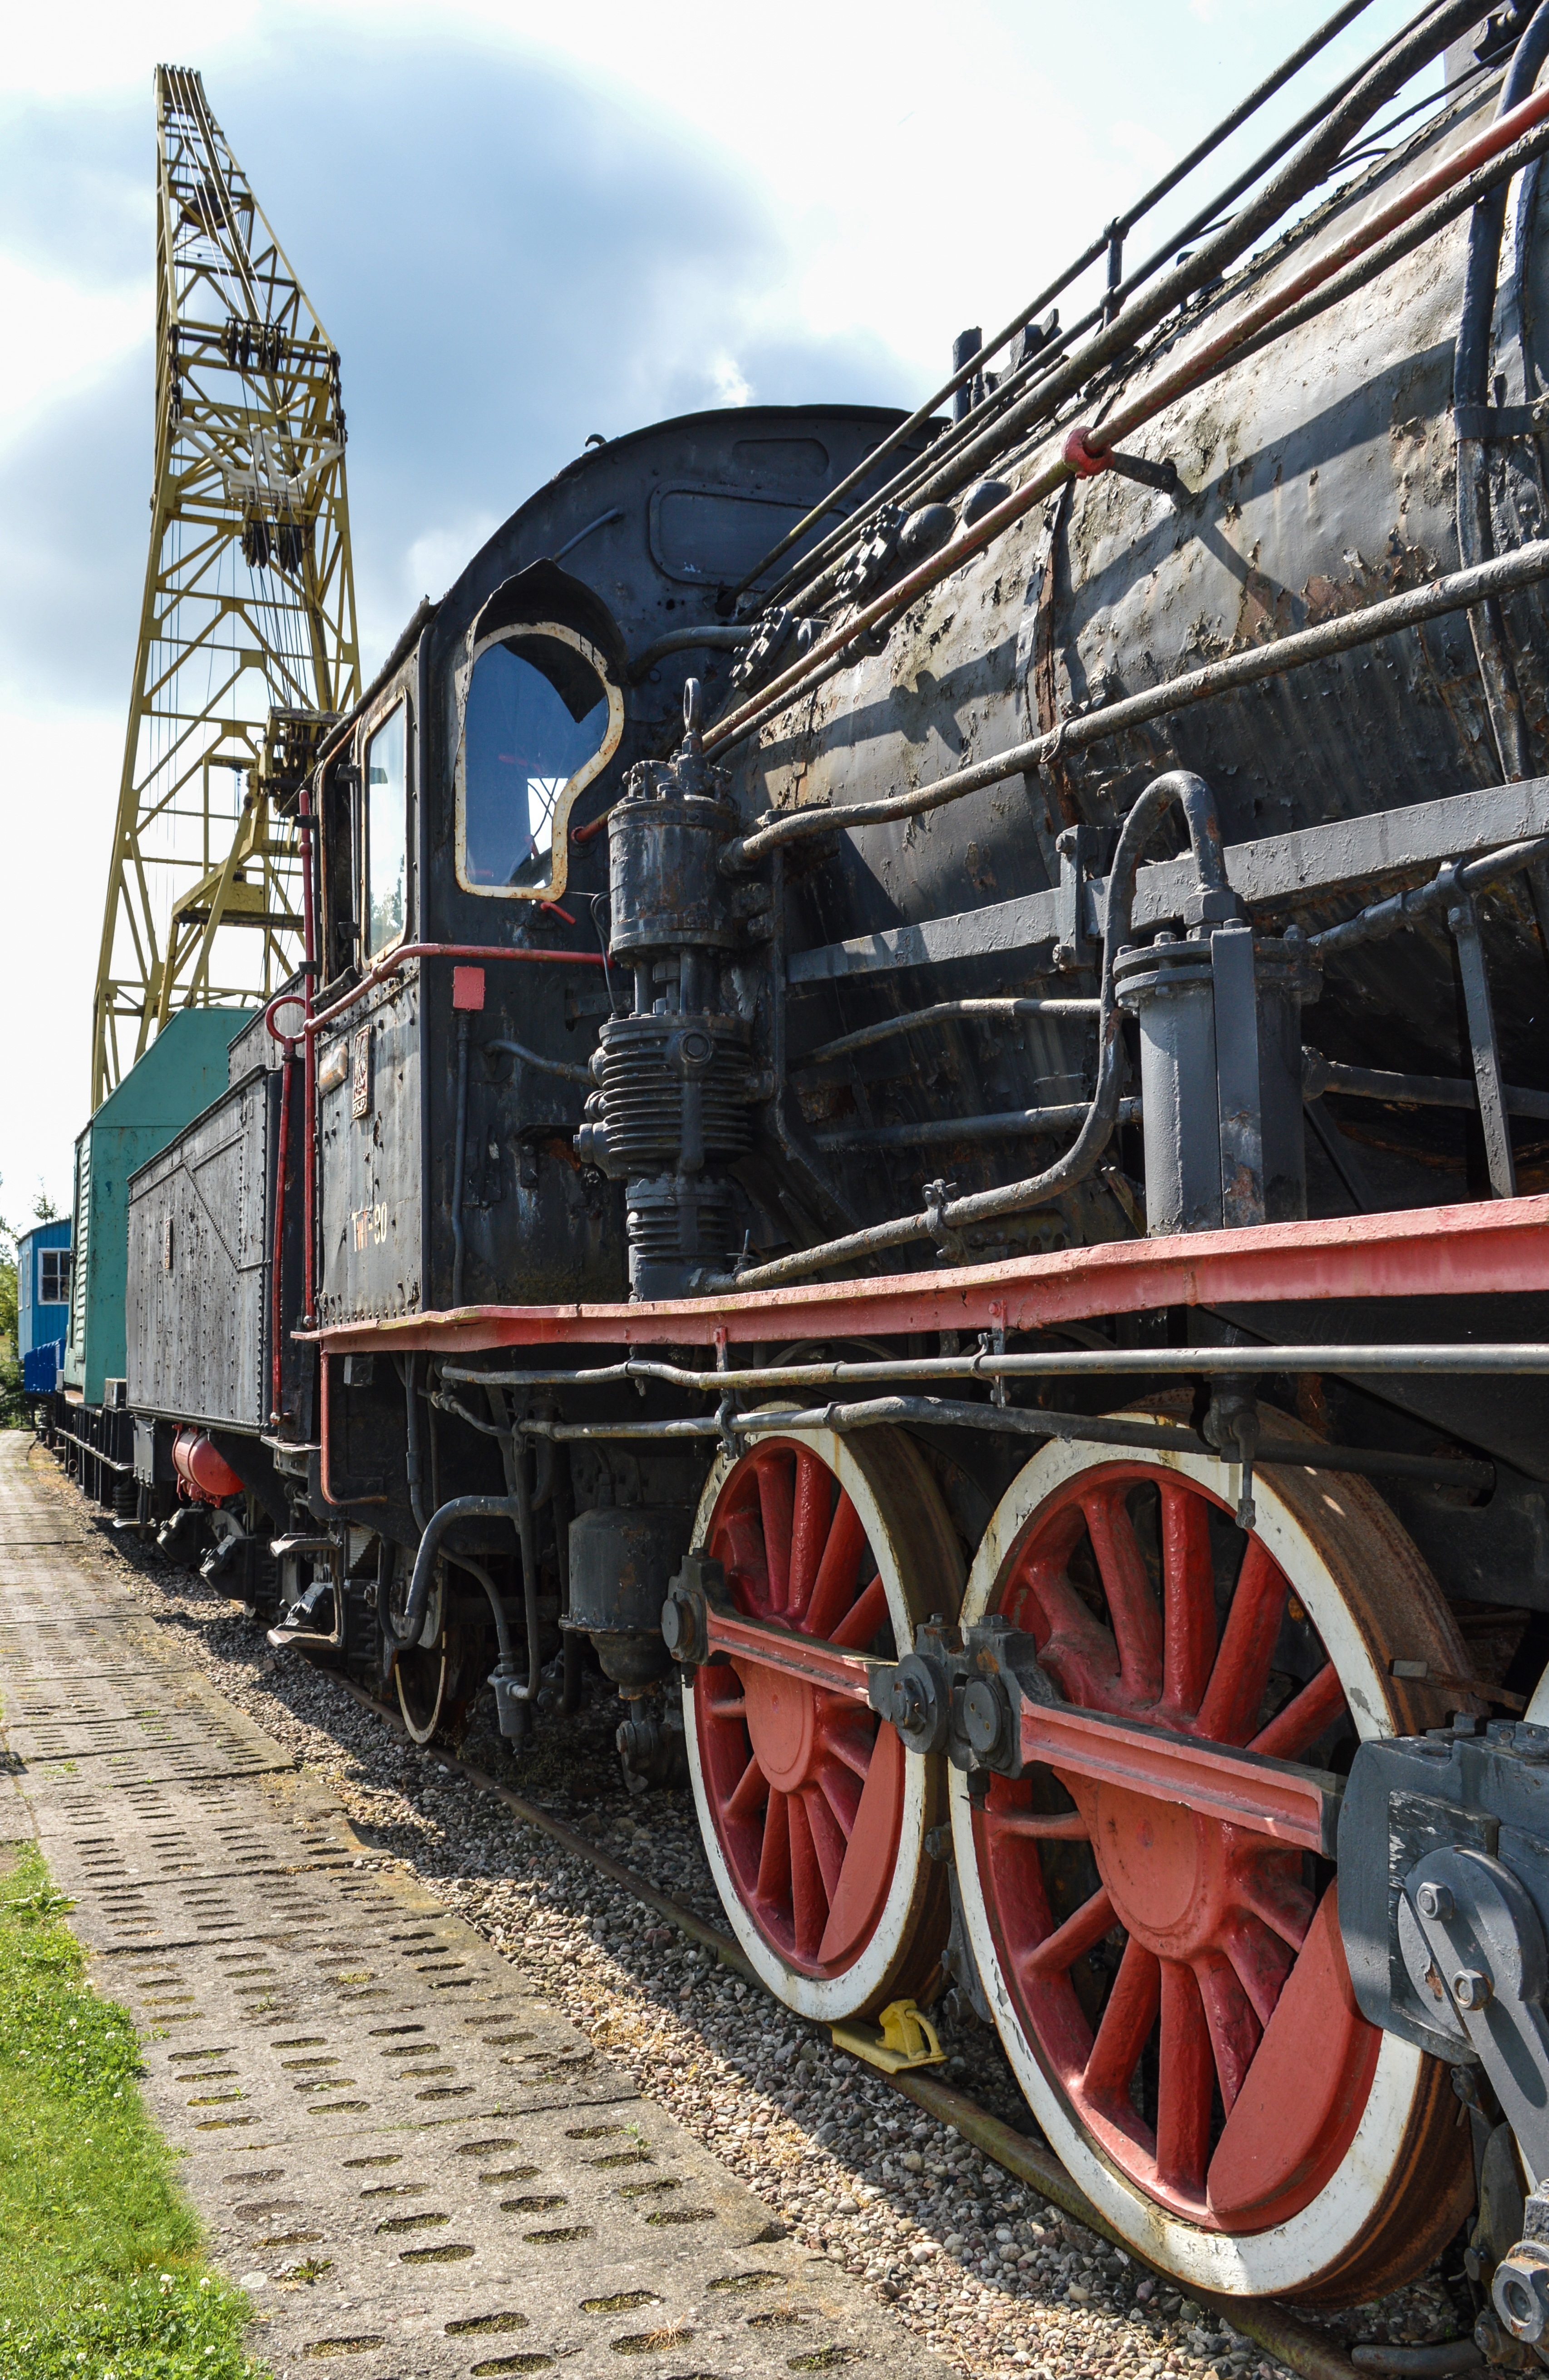
track, wheel, train, transportation, transport, vehicle, locomotive, steam engine, rail transport, land vehicle, rolling stock, railroad car